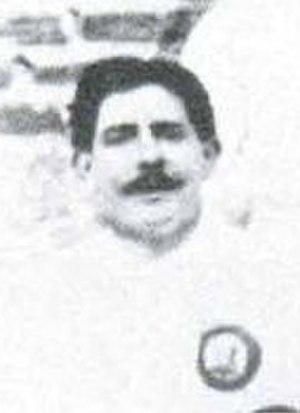
Pedro Parages Diego Madrazo est un footballeur franco-espagnol ayant évolué au poste d'attaquant du Real Madrid et occupé la présidence de 1916 à 1926.